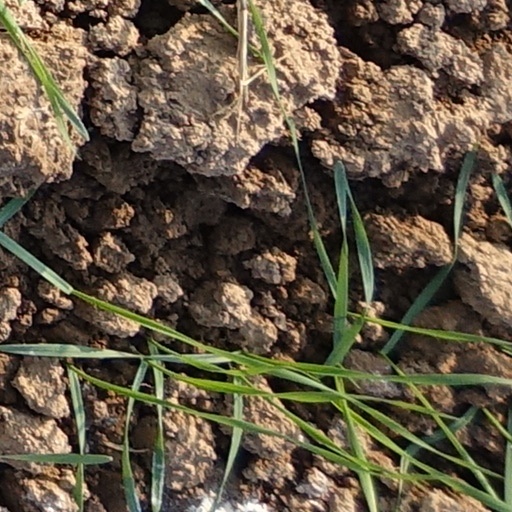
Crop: wheat